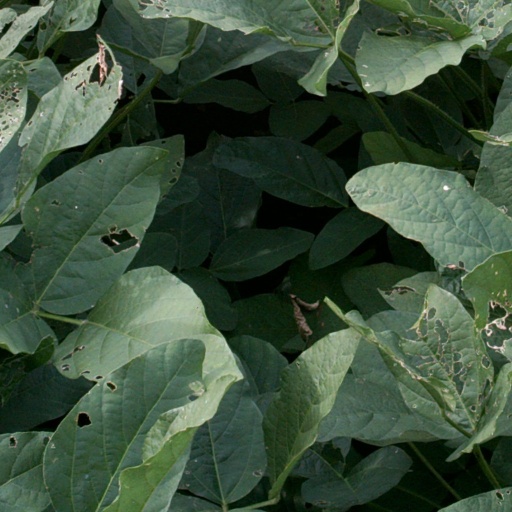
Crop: soybean